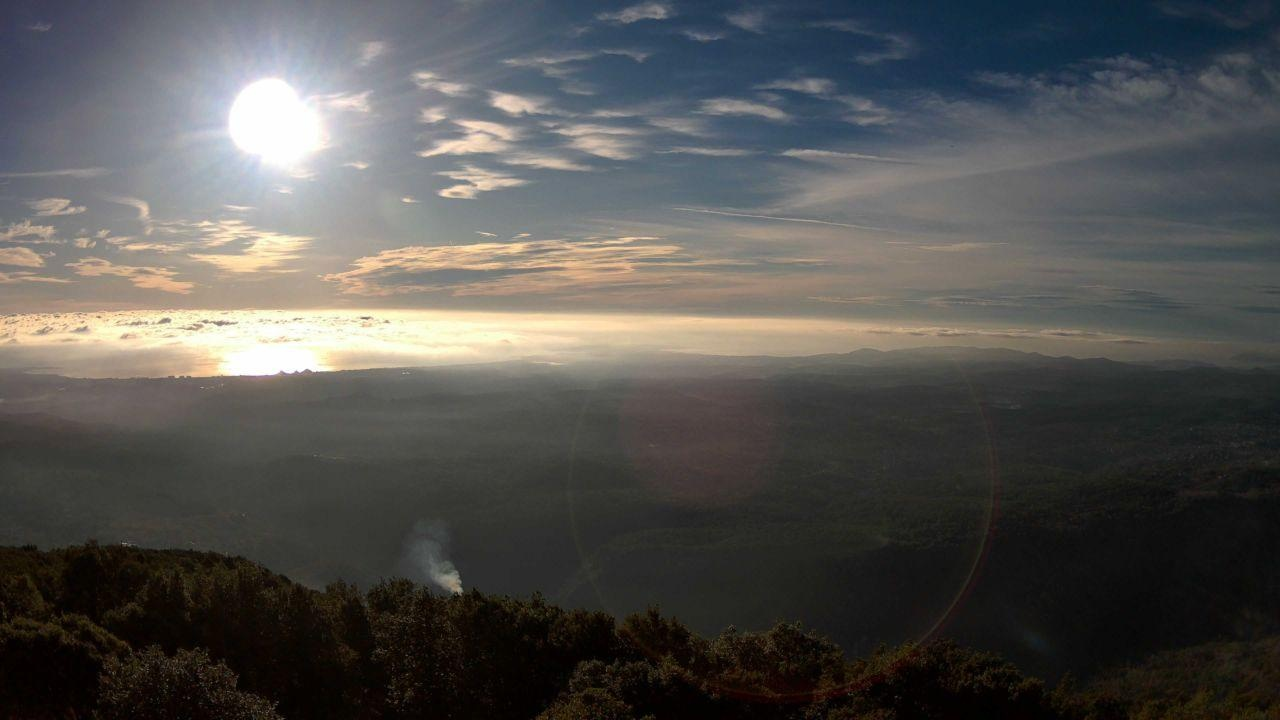
Fire: no
Smoke: no